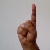
The image shows a hand gesture representing the letter 'D' in Indian Sign Language.